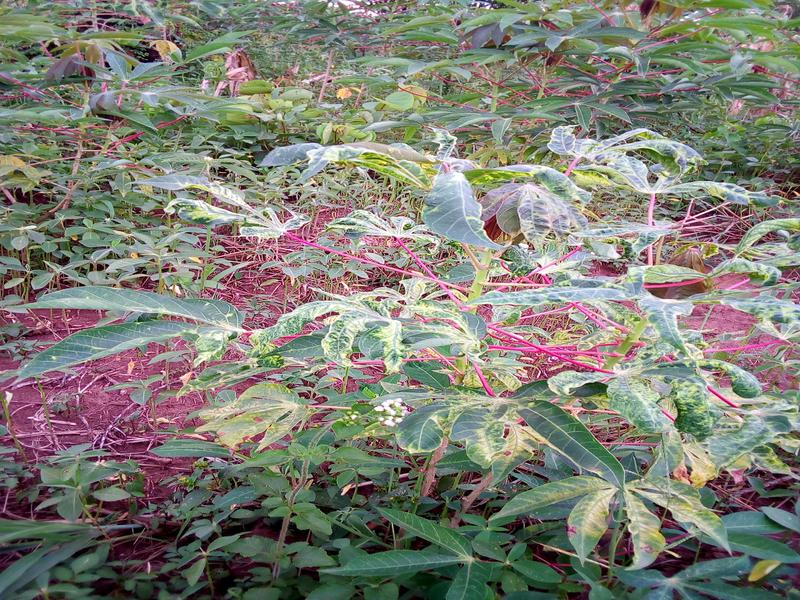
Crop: cassava
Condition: mosaic_disease